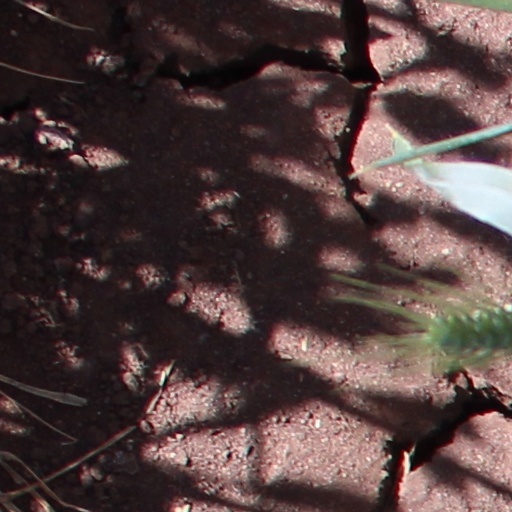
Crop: wheat